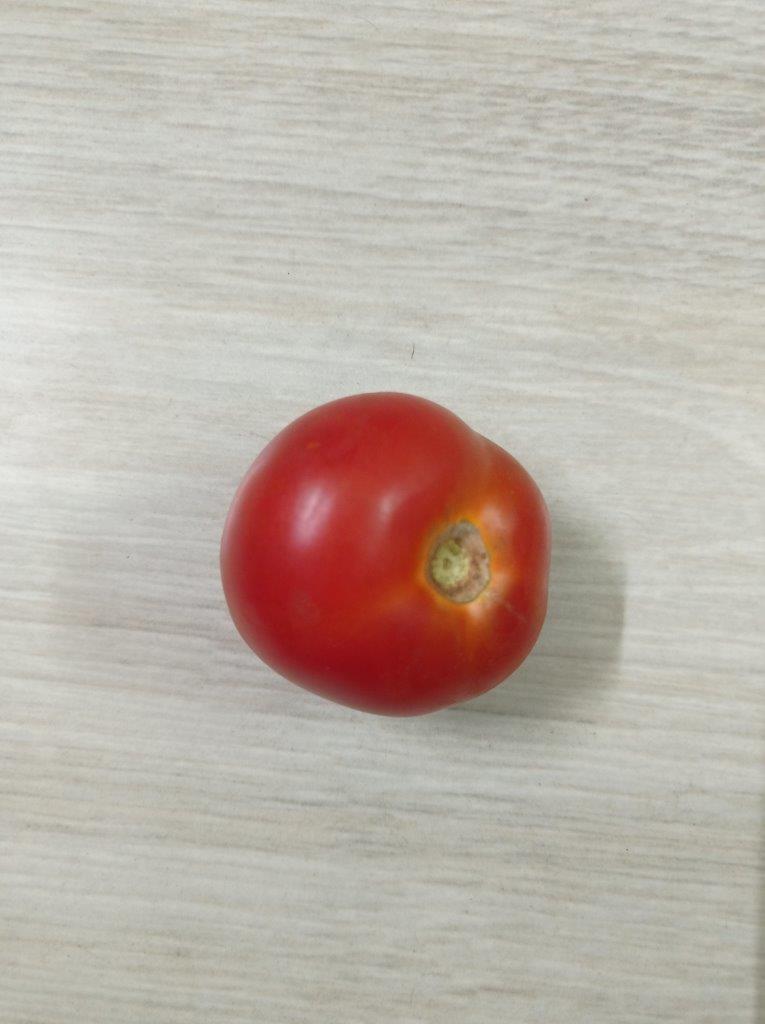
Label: Fresh